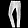
Label: Trouser